Red Lake shootings

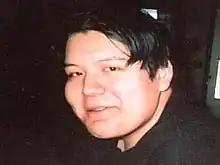
Jeff Weise, the perpetrator.

Jeffrey James "Jeff" Weise (August 8, 1988 – March 21, 2005) was labeled an outsider in the Red Lake community and had recently been placed in "homebound" schooling for breaking school rules. Weise had grown up with a difficult and disrupted family life; his parents were a young unmarried couple who separated before he was born. His mother, Joanne Weise, was 17 years old at the time of his birth. Joanne's family insisted that she give up her son to the father, Daryl Lussier Jr., who lived with his parents and family in Red Lake. Weise did not live with his mother again until after he was two years old, when she reclaimed him and took him to live in Minneapolis. In later online postings, Weise wrote that his mother was an alcoholic and was sometimes physically and emotionally abusive.